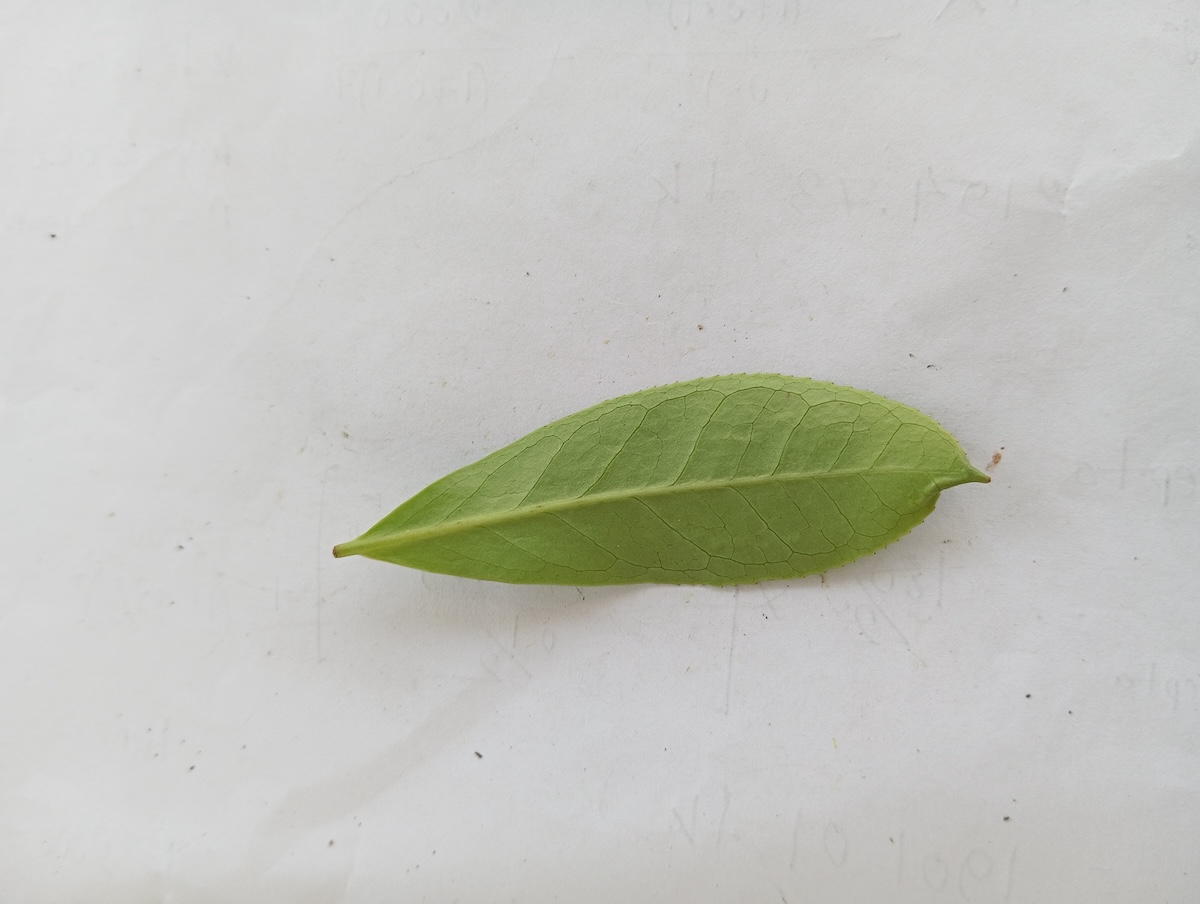
Label: Healthy leaf